Destiny (1977 film)

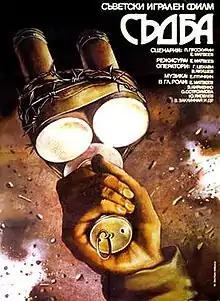

Destiny is a 1977 World War II film directed by Yevgeny Matveyev and starring Matveyev, Olga Ostroumova, Yury Yakovlev, screen adaptation of Pyotr Proskurin's second book, the novel "Earthy Love". This film had 57,8 million spectators in 1978. Evgeniy Matveyev was honored with State Prize of the USSR for "Destiny" in 1978.